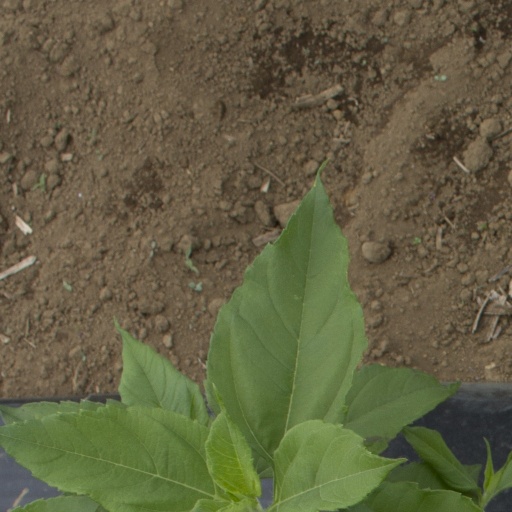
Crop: Jerusalem artichoke